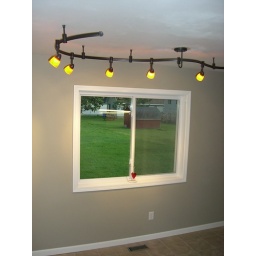
5' wide x 4' tall kitchen windows. showers in plenty of light &amp;amp; a view of the grass fields